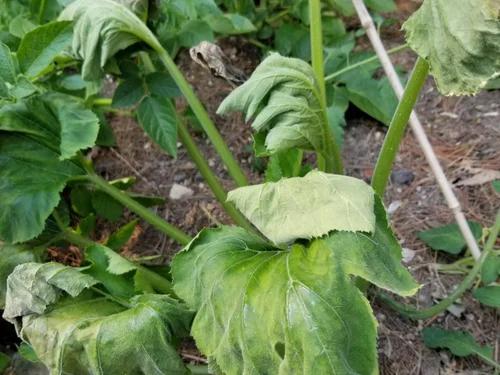
Plant: Zucchini
Disease: zucchini bacterial wilt